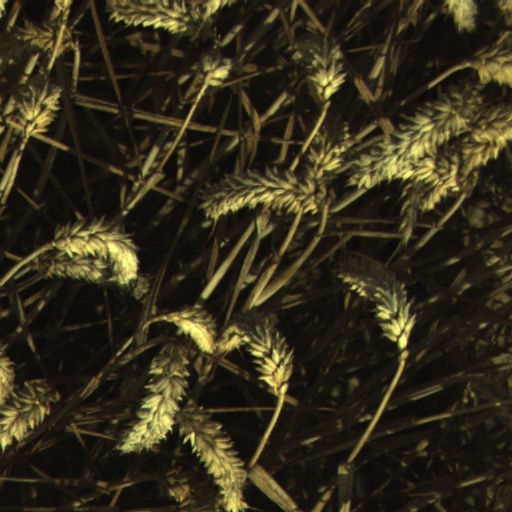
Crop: wheat